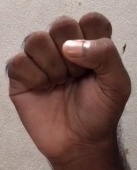
ASL sign: S